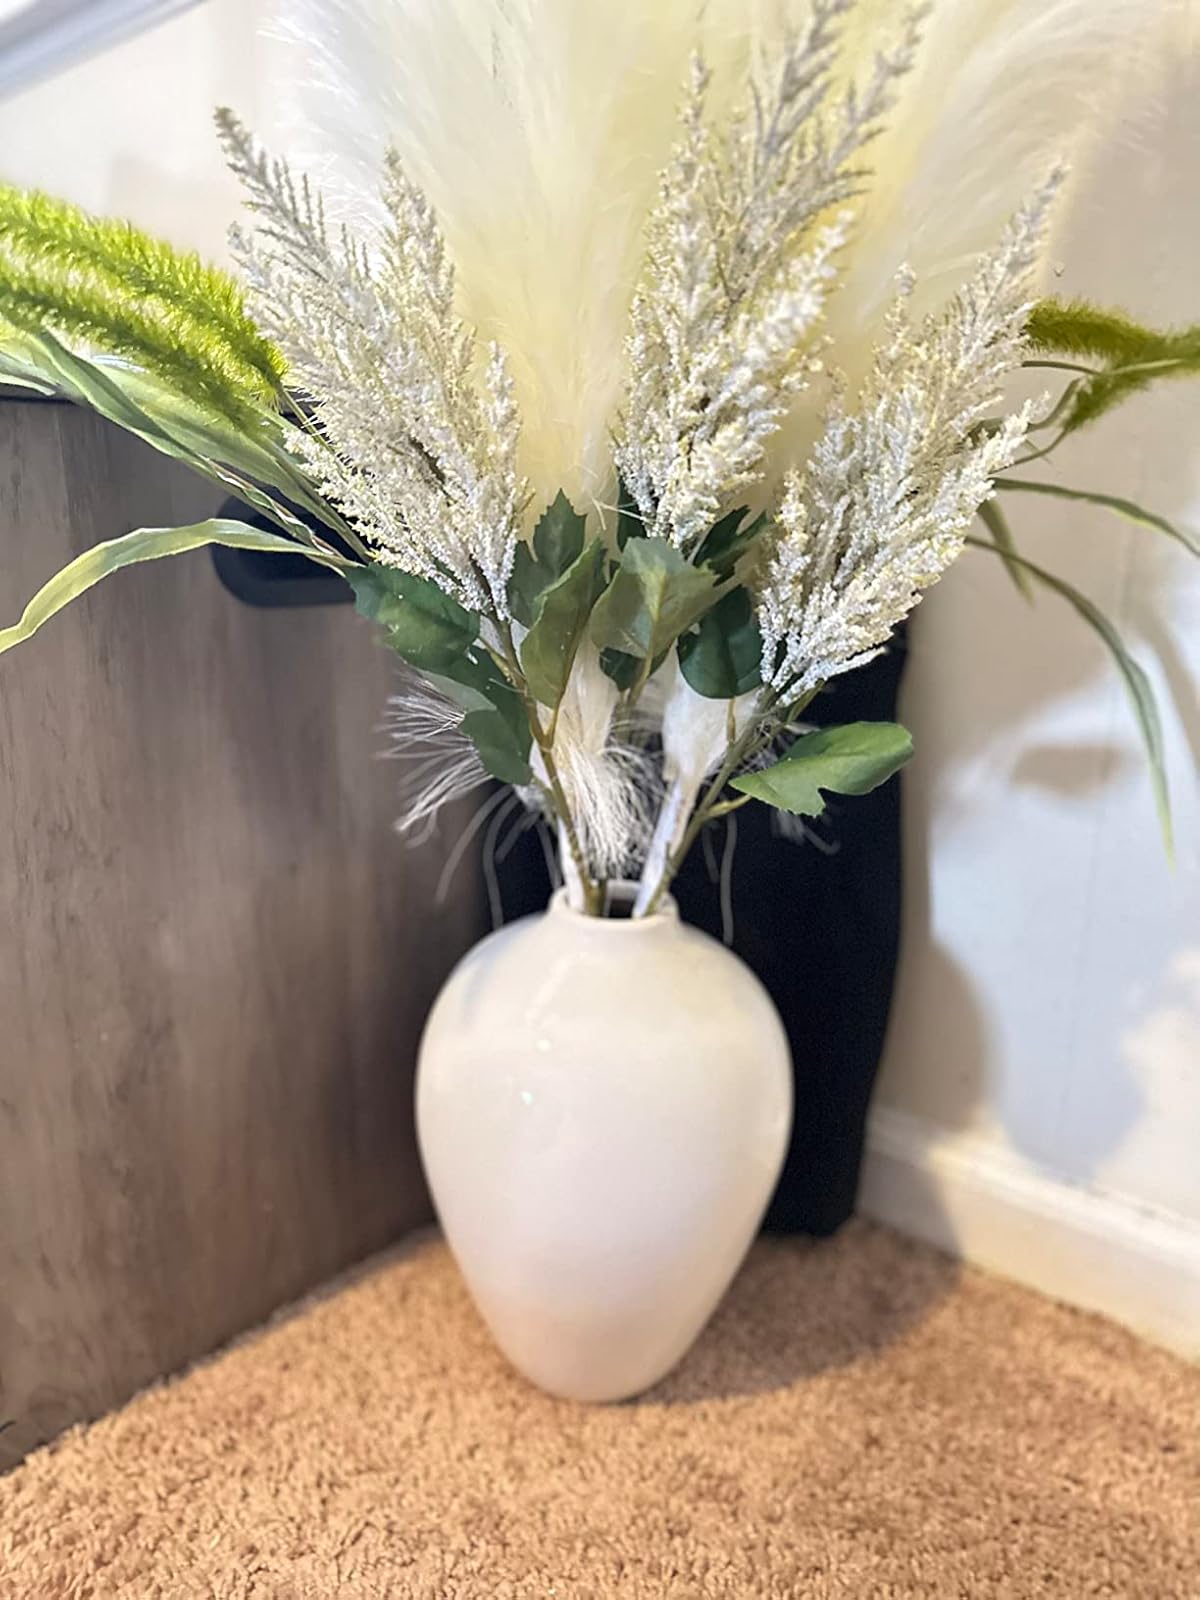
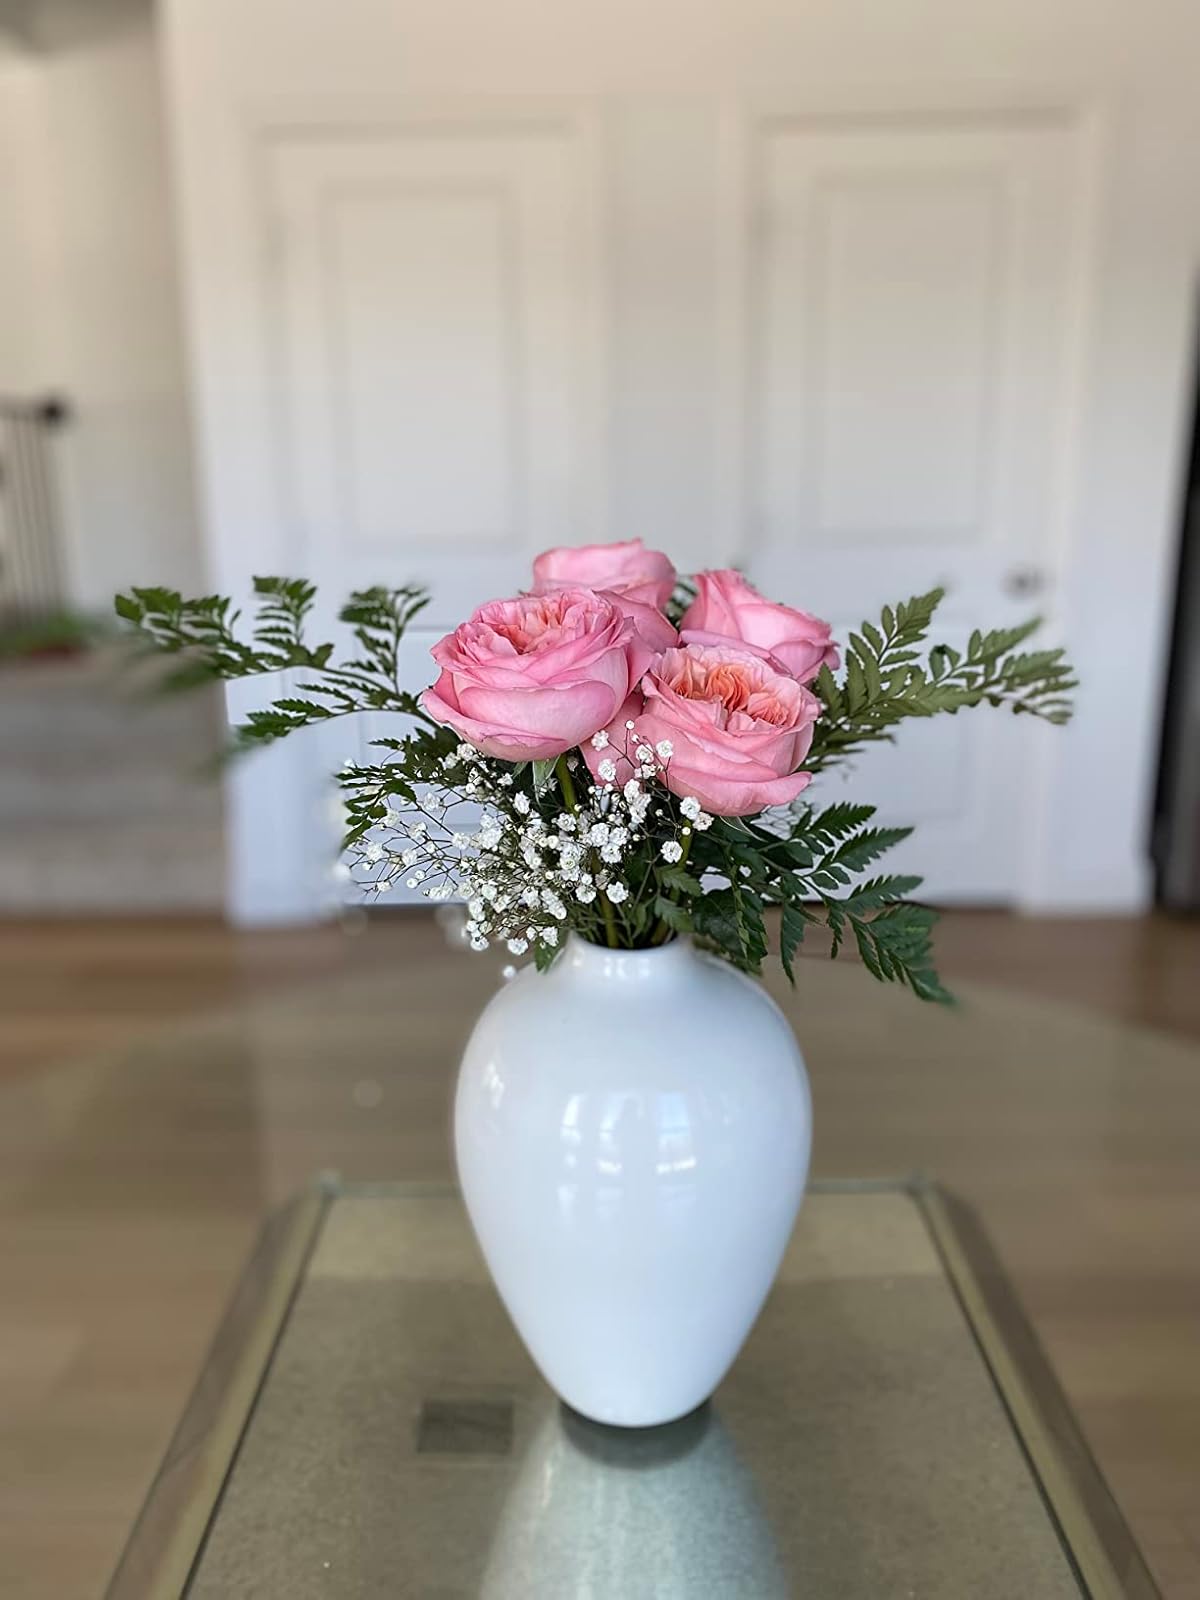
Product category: vase
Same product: yes